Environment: lab
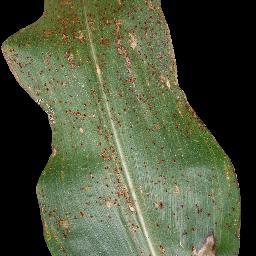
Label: common_rust